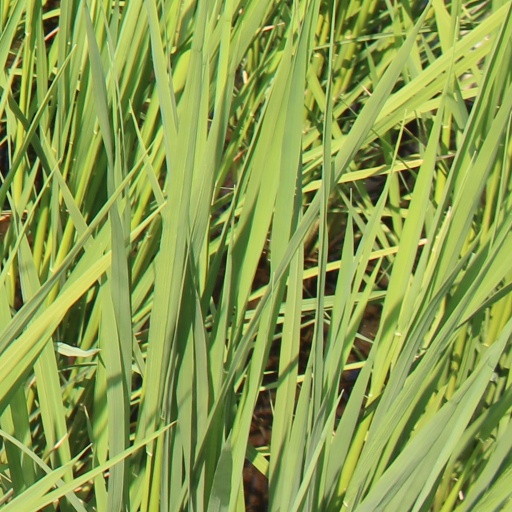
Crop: rice